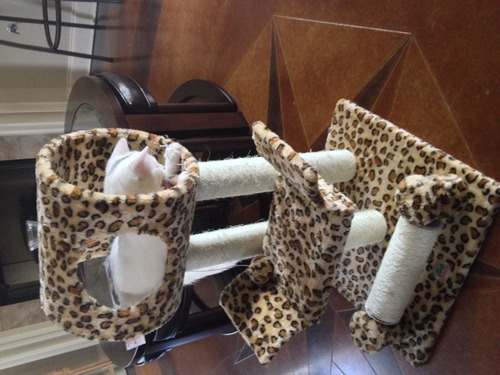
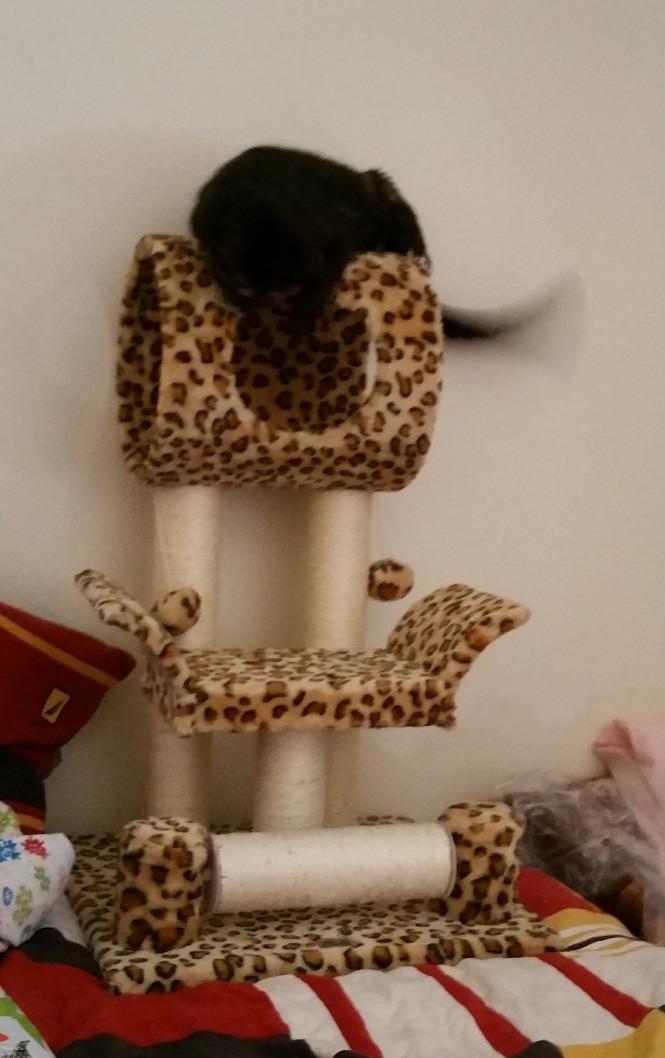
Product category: items_cat tree
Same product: yes